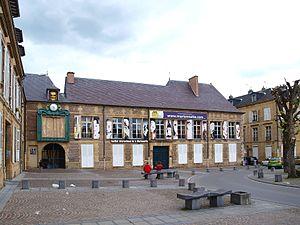
Charleville-Mézières (Ardennes, France)
Margareta Niculescu, née le 4 janvier 1926 à Iași en Roumanie et morte le 19 août 2018, est une artiste roumaine, marionnettiste, metteur en scène, pédagogue et directrice de théâtre.